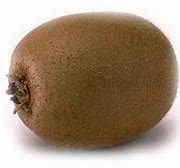
Label: Kiwi